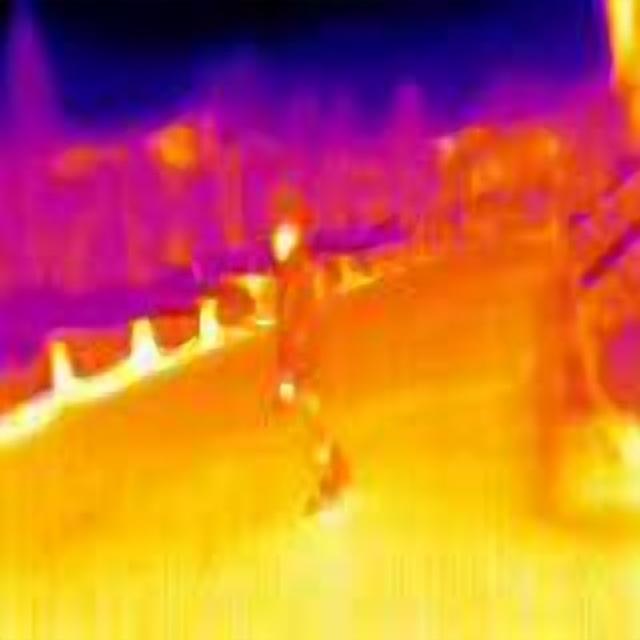
Detected objects:
label: person